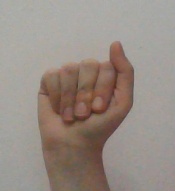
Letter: saad